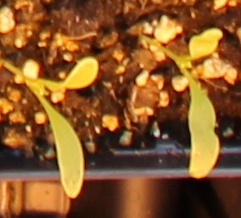
Label: Sugar beet